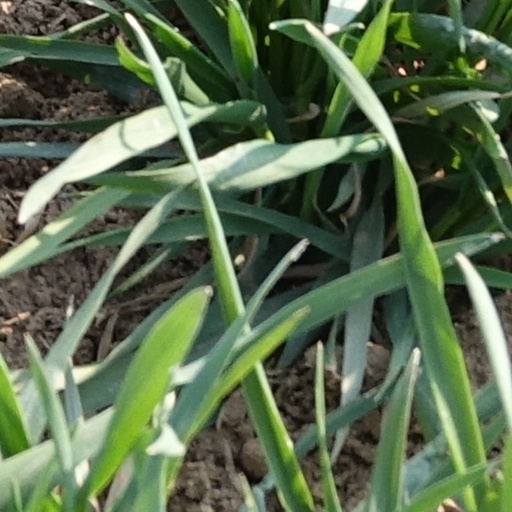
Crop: wheat